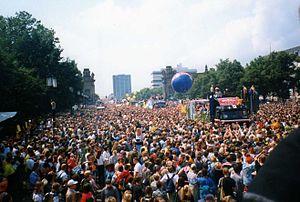
La Love Parade est un festival annuel de musique électronique et une technoparade qui s'est tenu chaque année en Allemagne, au début de l'été, de 1989 à 2010.
La techno est un genre de musique électronique ayant émergé aux États-Unis au milieu des années 1980. Le plus souvent composée en home studio et réinterprétée par des disc jockeys lors de pratiques festives, la techno est avant tout une musique de danse, par essence répétitive. Sa gestation se fait en parallèle de l'apparition de la house music à Chicago, mais la techno s'inspire plus volontiers encore de l'electro et de la new wave, ainsi que de la soul, du funk et des thèmes musicaux futuristes qui prévalaient dans la culture populaire, notamment de l'Amérique industrielle de la fin de la guerre froide. Au cours des années 1990, la techno se développe en véritable culture musicale grâce à l'accueil que réservent l'Angleterre et surtout l'Allemagne aux artistes de Détroit.
Un défilé est un cortège organisé des personnes souvent costumées, des militaires, des manifestants, ou pour des raisons culturelles ou commerciales, le long d'une rue, dans une ville ou sur un itinéraire ayant une valeur symbolique.